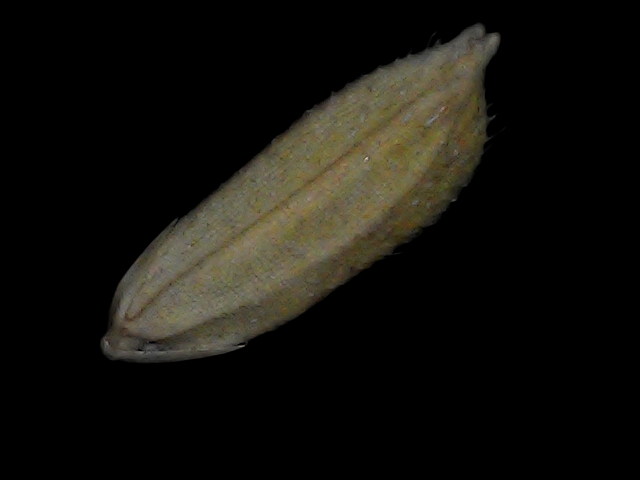
Rice variety: Bd93